History of Ras Al Khaimah

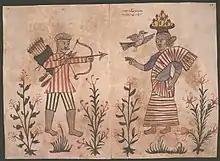
Codice Casanatense Arabian Sailors

At the turn of the sixteenth century, Ras Al Khaimah continued to be a major trading hub in south-east Arabia, with it being remaining strategically and logistically important. For the first few years of the new century, Ras Al Khaimah remained under the influence of the Kingdom of Hormuz, which suffered from a period of internal turmoil from 1498 to 1505.